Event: Ecuador Earthquake
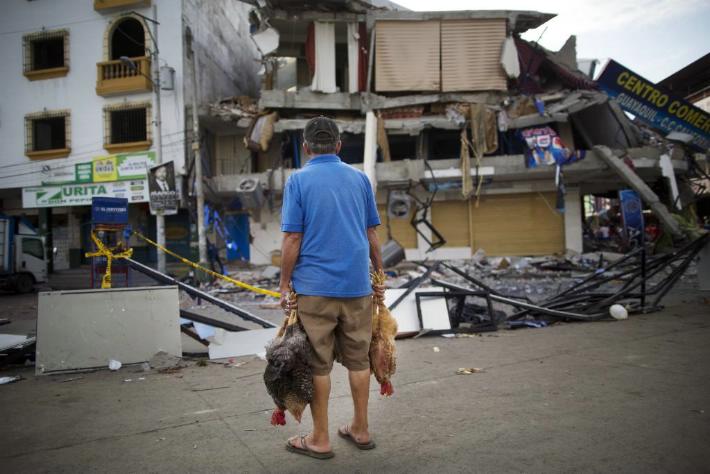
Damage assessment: damage